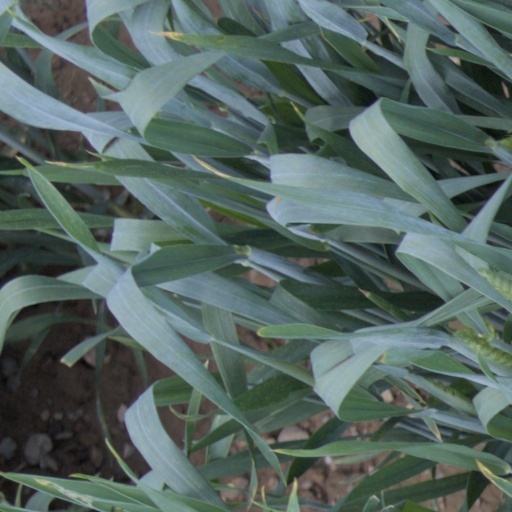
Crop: wheat